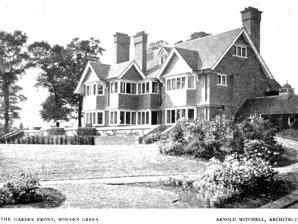
Building: Bowden House, Berkshire
Country: United Kingdom
Year built: 1898
Grade II* listed country house in Berkshire, England Bowden House Bowden House in 1898 Type Country House Location Pangbourne , Berkshire , England Coordinates 51°28′48″N 1°06′54″W / 51.480102°N 1.1149698°W / 51.480102; -1.1149698 OS grid reference SU 61557 76054 Built 1898 Built for Sir Benjamin Baker Architect Arnold Bidlake Mitchell Architectural style(s) Domestic Revival , Arts and Crafts , Art Nouveau Listed Building – Grade II* Official name The Junior School, Pangbourne College Designated 18 June 1984 ; 40 years ago ( 1984-06-18 ) Reference no. 1288792 Listed Building – Grade II Official name The Fowl House, Formerly Associated with Bowden Green Designated 4 September 2006 ; 18 years ago ( 2006-09-04 ) Reference no. 1391804 Listed Building – Grade II Official name Garden Walls, Formerly Associated with Bowden Green Designated 4 September 2006 ; 18 years ago ( 2006-09-04 ) Reference no. 1391803 Location of Bowden House in Berkshire Show map of Berkshire Bowden House, Berkshire (England) Show map of England Bowden House , previously called both "Bowden Green" and "Port Jackson", is an English country house . It is a historic Grade II* listed building. The house is located southwest of Pangbourne , Berkshire . History Entrance Front, 1898 The house was originally called "Bowden Green" and was built between 1897 and 1898 by architect Arnold Bidlake Mitchell (1863–1944) for the engineer of the Forth Bridge , Sir Benjamin Baker . When the unmarried Baker died in 1907, the property went to his niece, Mona Spagnoletti, née Kemp, and her husband James Spagnoletti, the son of inventor Charles Spagnoletti , who were already living with Baker. An addition was made to the west end of the house in around 1910, containing a billiards room. At a later point, Pangbourne College acquired the property and used it as a junior school and dormitory, called "Port Jackson". In 2003 the school built a new building on their main campus to house Port Jackson and offered the house for sale. Architecture The house's style is variously described as Domestic Revival , Arts and Crafts , and Vernacular Revival. The exterior is brick, with shaped tiles on the first floor and a multitude of gables. Some of the bay windows are in hamstone . The "well preserved, cleverly planned interior" contains significant Art Nouveau decorations, including gilded friezes in the hall and dining room. There are De Morgan tiles surrounding the drawing room fireplace. The property had extensive outbuildings, some of which remain, including the Grade II listed octagonal Fowl-House. Fowl-House, 1898 References